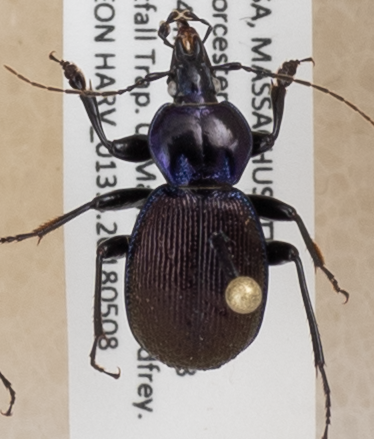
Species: Sphaeroderus stenostomus lecontei
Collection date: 2018-05-08
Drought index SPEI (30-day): -0.036
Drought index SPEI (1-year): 0.32
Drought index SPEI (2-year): -0.8